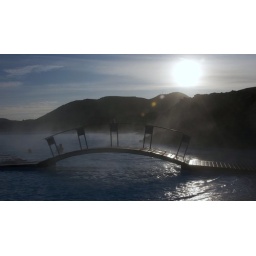
bridge over the blue lagoon